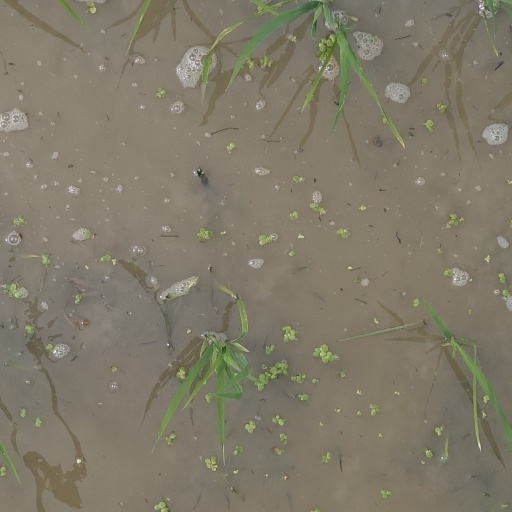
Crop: rice